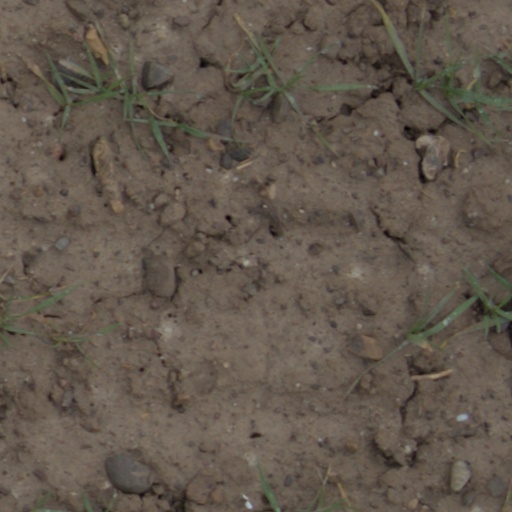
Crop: wheat